Rafiganj, Bihar

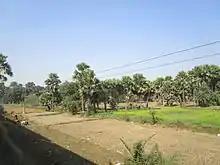
Asian palmyra palm in Rafiganj

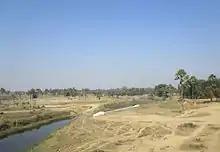
Dhava River in Rafiganj

Rafiganj has an average elevation of 89 metres (291 feet) above sea level. The town is located on the bank of Dhava River.